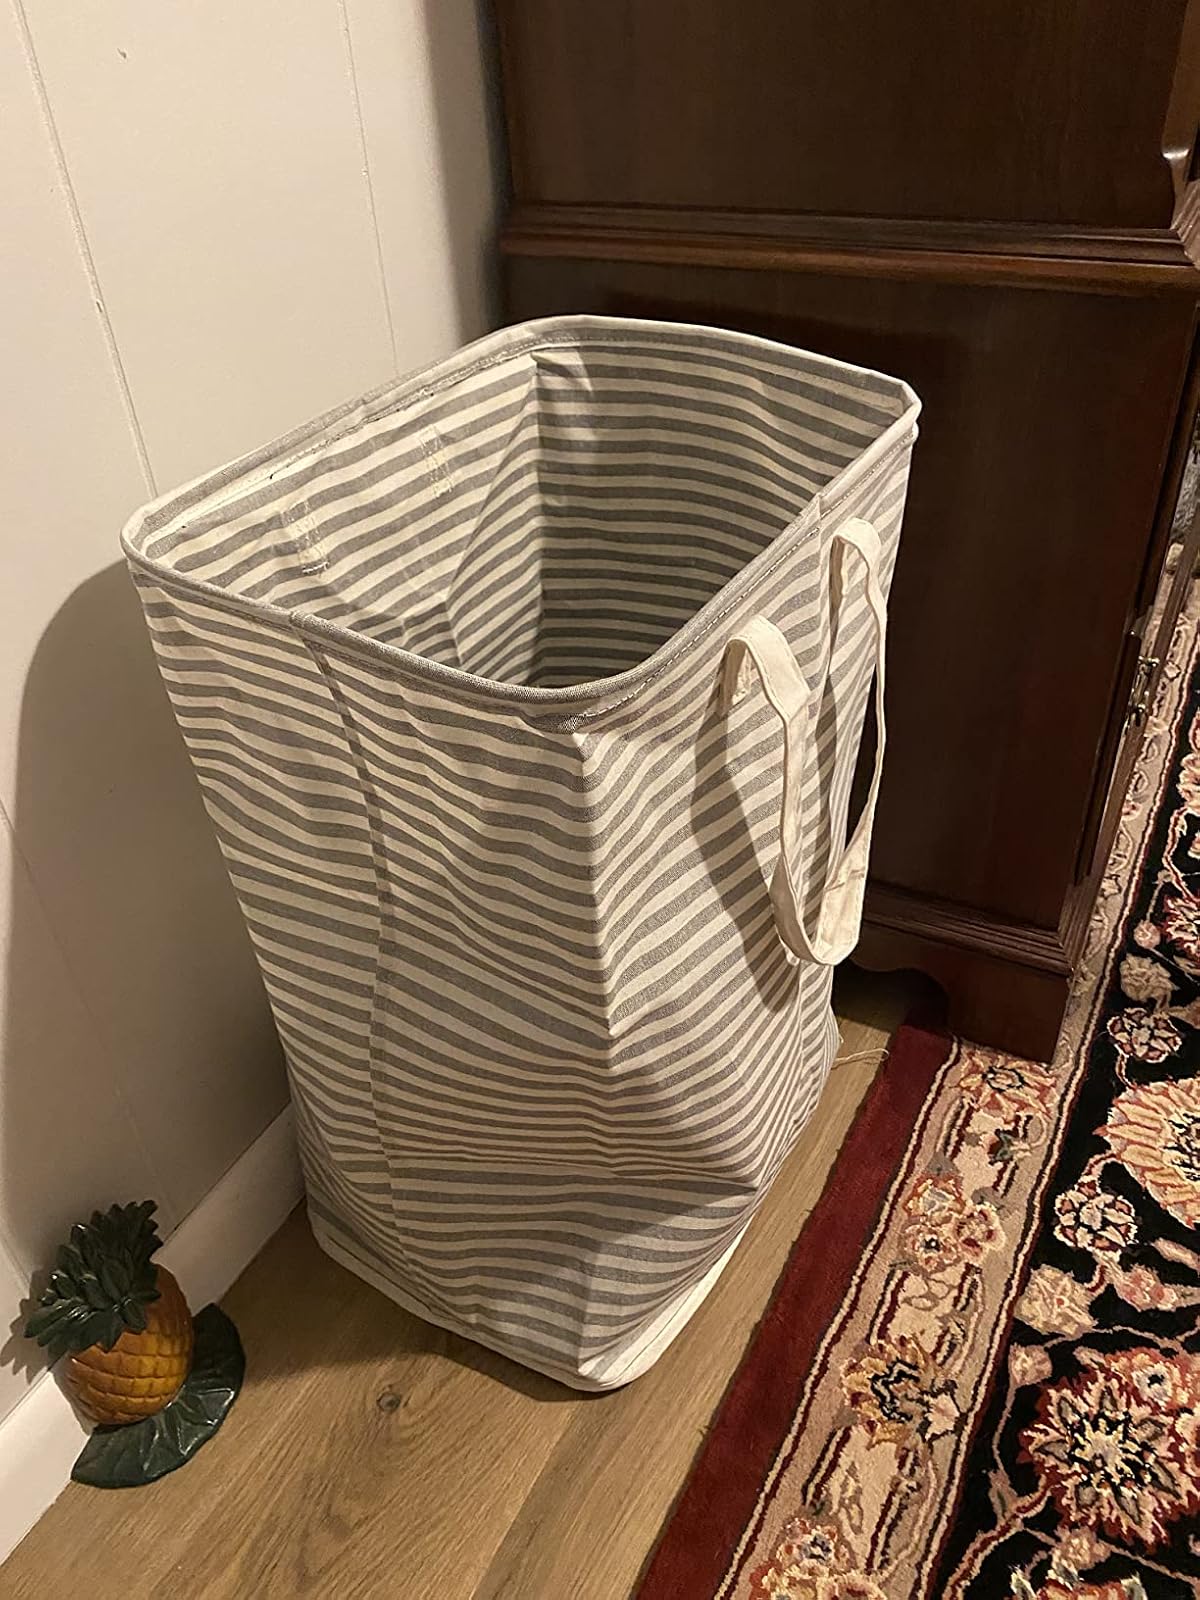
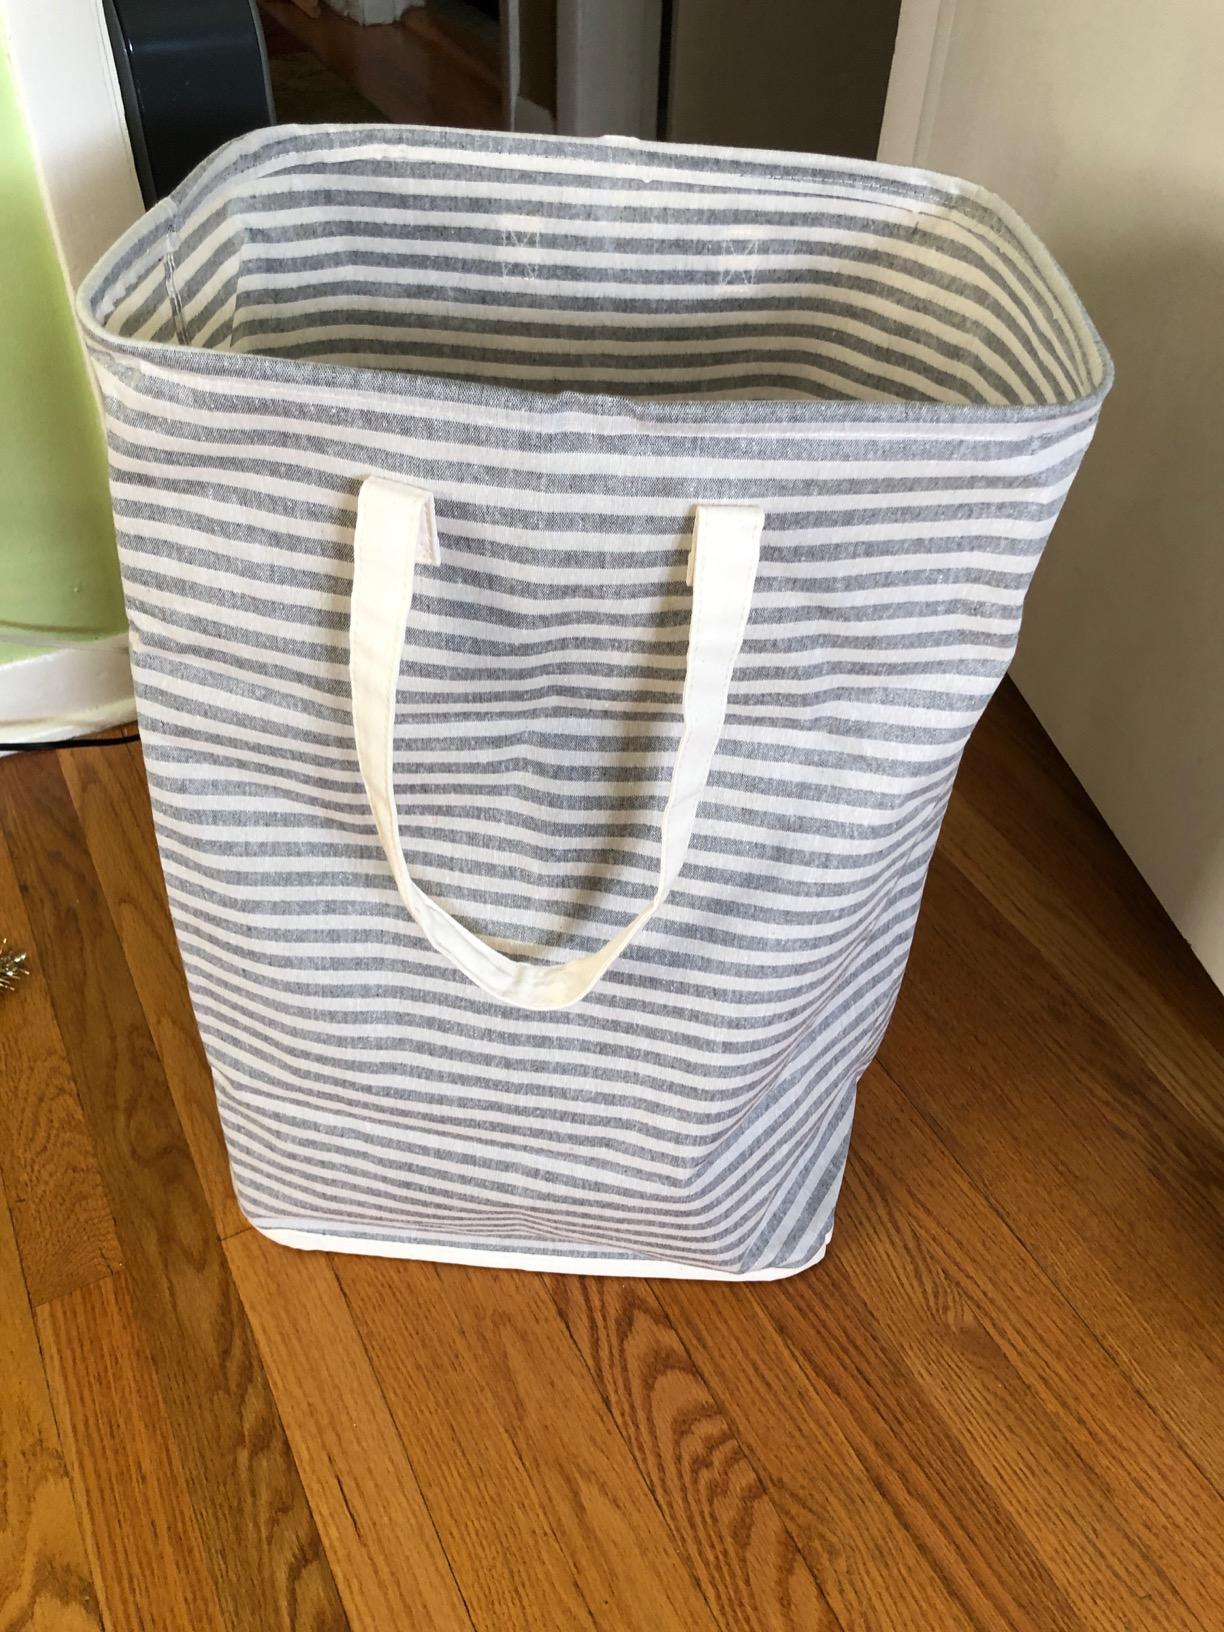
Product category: items_hamper
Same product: yes